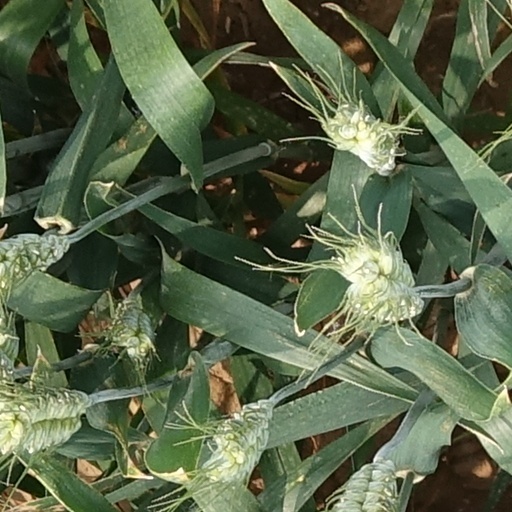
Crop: wheat